Samuel Ford McGill

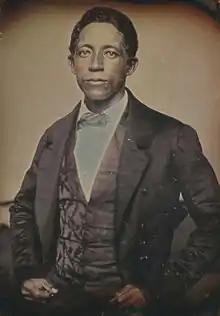
Samuel Ford McGill's brother, Urias McGill

Samuel Ford McGill was born in January 1815 in Baltimore, Maryland, to parents George R. and Angelina R. McGill. His father was born into slavery but was later freed. Samuel was the couple's eldest son. In 1826, Samuel emigrated to Liberia along with his parents. There, they lived in Monrovia. George had built up connections with the leaders of the colonization movement, and served as the vice agent of Liberia for one year, among other privileged positions in the colony. In 1827, the state of Maryland founded their own colonization society separate from that of the American Colonization Society. George's son-in-law, John Brown Russwurm, became the first governor of the colony established by this separate colonization society.